The Infernal Marriage

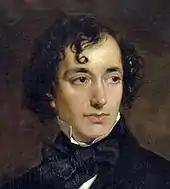
A young man of vaguely Semitic appearance, with long and curly black hair

Shortly afterwards Proserpine falls ill but is brought back to health by an esteemed doctor brought to hell for that purpose. It is agreed that Proserpine should complete her recovery by visiting Elysium, Pluto remaining in Hades due to the difficult political situation. Proserpine's enemies see this as an opportunity to move against her.